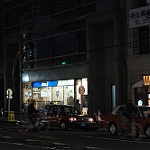
Label: street